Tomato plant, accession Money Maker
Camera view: bottom (45 deg); turntable rotation: 90 degrees
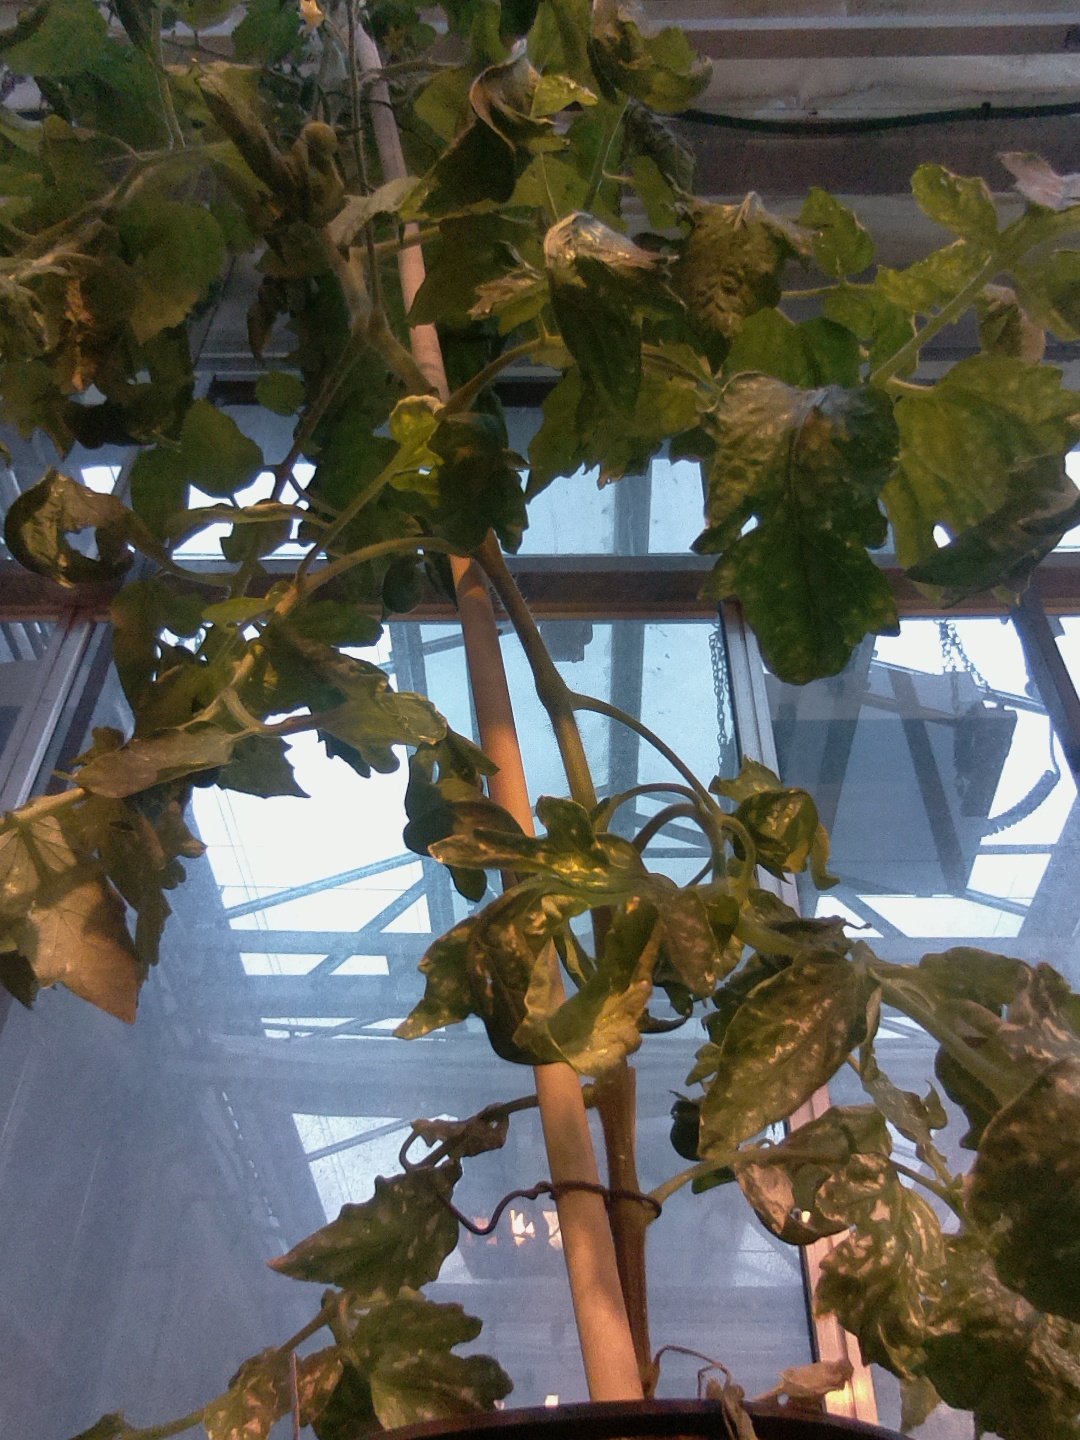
BBCH growth stage 70: Fruits at the main stem or branches visibles